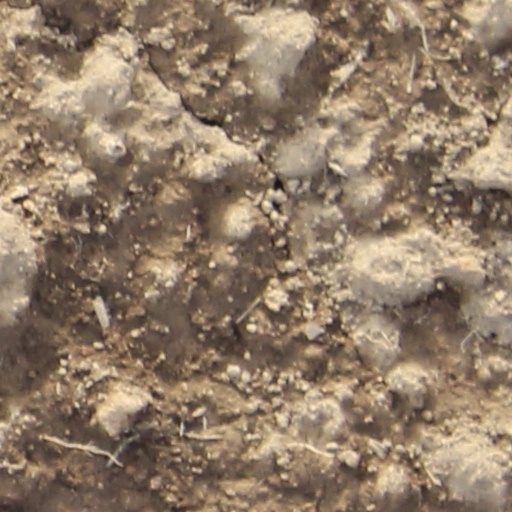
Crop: wheat